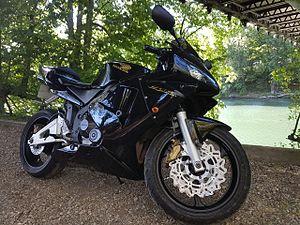
CBR 600 RR de 2004
La Honda CBR est un modèle de moto sportive, construite par le 1ᵉʳ constructeur mondiale de moto. La firme japonaise Honda décline ce modèle en différentes cylindrées, allant de 125 à 1 100 cm³.
La Honda CBR600RR est une moto de 599 cm³, de la famille des CBR introduite par Honda en 2003. Elle remporta entre 2002 et 2008 chaque Championnat du monde de Supersport. Elle réitère la performance en 2010, puis à nouveau en 2014. Elle rencontrera rapidement un grand succès et reste l'une des sportives en 600 cm³ les plus appréciées en Europe.